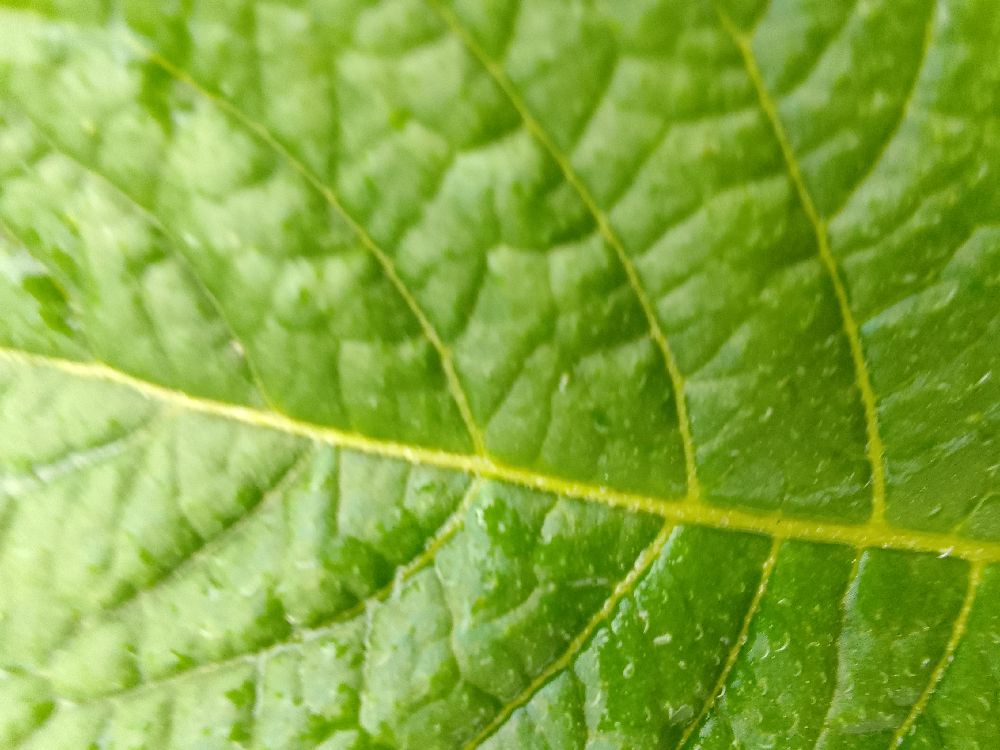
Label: Healthy